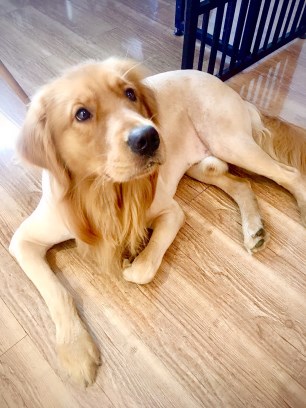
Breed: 5355-n000126-golden_retriever